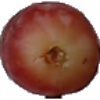
Label: Grape Pink 1